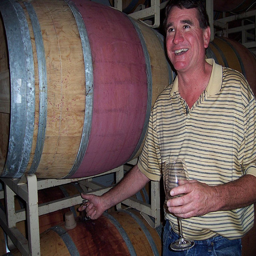
A man standing in front of barrels full of wine.
A man standing by a row of wooden barrels holding a wine glass.
A man holding a while glass in a wine cellar.
A man prepares to sample wine from a barrel.
a male with a glass and some wooden barrels